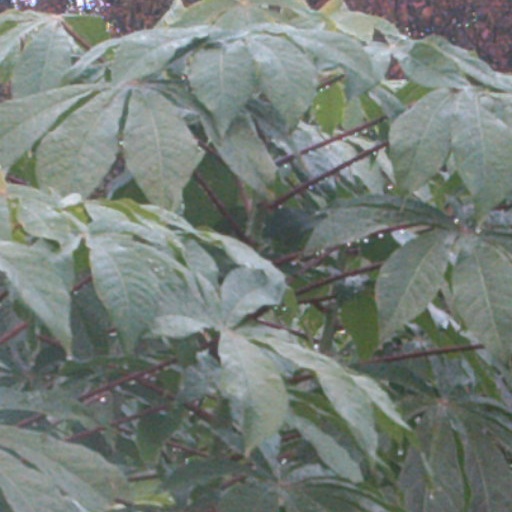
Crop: cassava